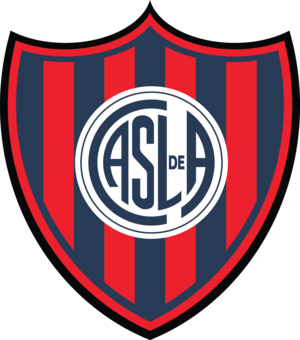
San Lorenzo de Almagro
Club Atlético San Lorenzo de Almagro er en argentinsk fodboldklub fra hovedstaden Buenos Aires. Klubben spiller i landets bedste liga, Primera División de Argentina, og har hjemmebane på stadionet Estadio Pedro Bidegain. Klubben blev grundlagt den 1. april 1908, og har siden da vundet adskillige titler, blandt andet 10 argentinske mesterskaber og Copa Sudamericana.